The Groove Tube

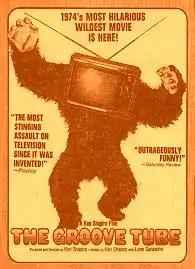
Theatrical release poster

The Groove Tube is a 1974 American independent comedy film written and produced by Ken Shapiro and starring Shapiro, Richard Belzer and Chevy Chase. It features the song "Move On Up" by Curtis Mayfield in its opening scene.